List of castles in Cheshire

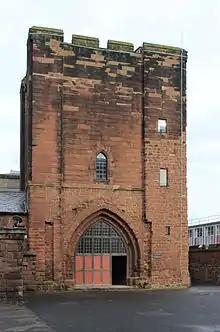
The Agricola Tower at Chester Castle was built as the main entrance to the castle "c".1200.

There are 20 castles in the county of Cheshire in North West England.